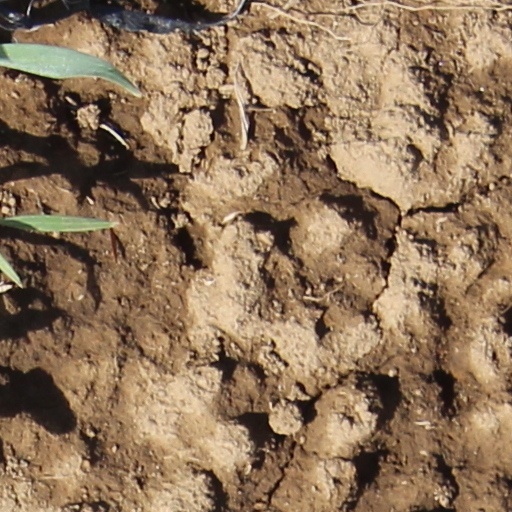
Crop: wheat